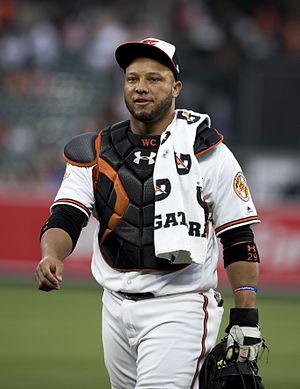
Welington Andrés Castillo est un receveur des White Sox de Chicago de la Ligue majeure de baseball.